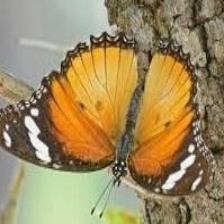
Species: DANAID EGGFLY
Butterfly family (ImageNet category): monarch